G. Flint Taylor

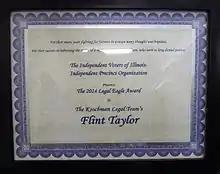
2014: The IVI-IPO's Legal Eagle Award, given annually to lawyers who have advanced the cause of justice, was presented to G. Flint Taylor. (Shared with Locke Bowman, Director of the MacArthur Justice Center and Alexa Van Brunt, Clinical Assistant Professor of Law and attorney for the MacArthur Justice Center). The three were recognized for their work on behalf of the family of David Koschman, who died in 2004 after being punched by Richard J. Vanecko, a nephew of former Chicago Mayor Richard M. Daley.

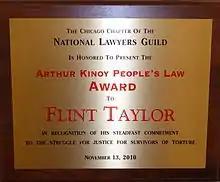
2010: National Lawyers Guild Chicago Chapter's Arthur Kinoy Award given to G. Flint Taylor for his "steadfast commitment to the struggle for justice for the survivors of torture." (Shared with law partners Joey Mogul and John Stainthorp)

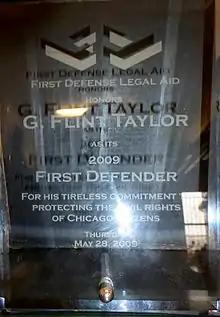
2009: First Defense Legal Aid's First Defender Award given to G. Flint Taylor for his "tireless commitment to protecting the civil rights of Chicago citizens."

Rainbow PUSH Coalition Father of the Community Award for "service and dedication to family and community."